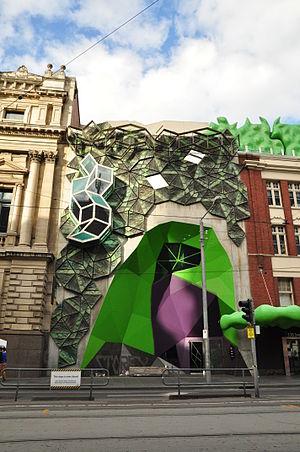
Le Storey Hall, situé au 342–344 Swanston Street à Melbourne, en Australie, est un bâtiment qui fait partie du RMIT Melbourne City campus de l'Institut royal de technologie de Melbourne.